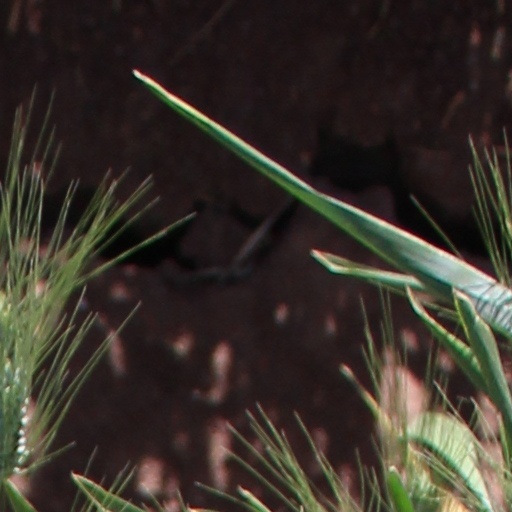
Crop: wheat